Olympic Games

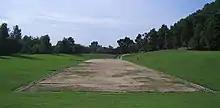
The Ancient Olympic Games stadium in Olympia, Greece

The "Ancient Olympic Games" ("ta Olympia") were religious and athletic festivals held every four years at the sanctuary of Zeus in Olympia, Greece. The date of the festival was determined according to a complicated formula whereby the midpoint of the festival would occur during the second full moon after the summer solstice—usually late August or early September. This "came after the annual harvest but before the picking of the olives." Heralds were sent from Elis to announce the dates. Competition at first was among only "legitimate sons of free-born Greek parents." However, after Macedonia, and then Rome, conquered Greece, the ten Olympic judges loosened the earlier standard and permitted anyone who spoke Greek to participate. Tens of thousands of Greeks would make the difficult journey to attend the festival. Some sources say as many as 40,000 attended. These Games featured mainly athletic but also combat sports such as wrestling and the pankration, horse and chariot racing events. It has been widely written that during the Games, all conflicts among the participating city-states were postponed until the Games were finished. This cessation of hostilities was known as the Olympic peace or truce. This idea is a modern myth because the Greeks never suspended their wars. The truce only allowed those religious pilgrims who were traveling to Olympia to pass through warring territories unmolested because they were protected by Zeus.